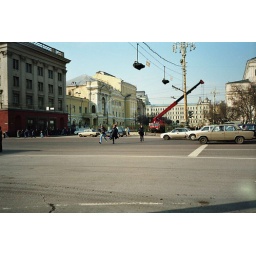
One of the many, many wide roads in Moscow that were a real danger to try and cross